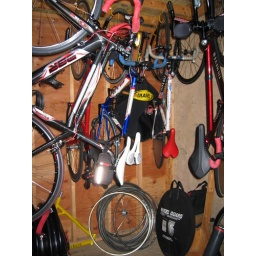
We got to store our bikes in a 100 year old barn just off the Velodrome